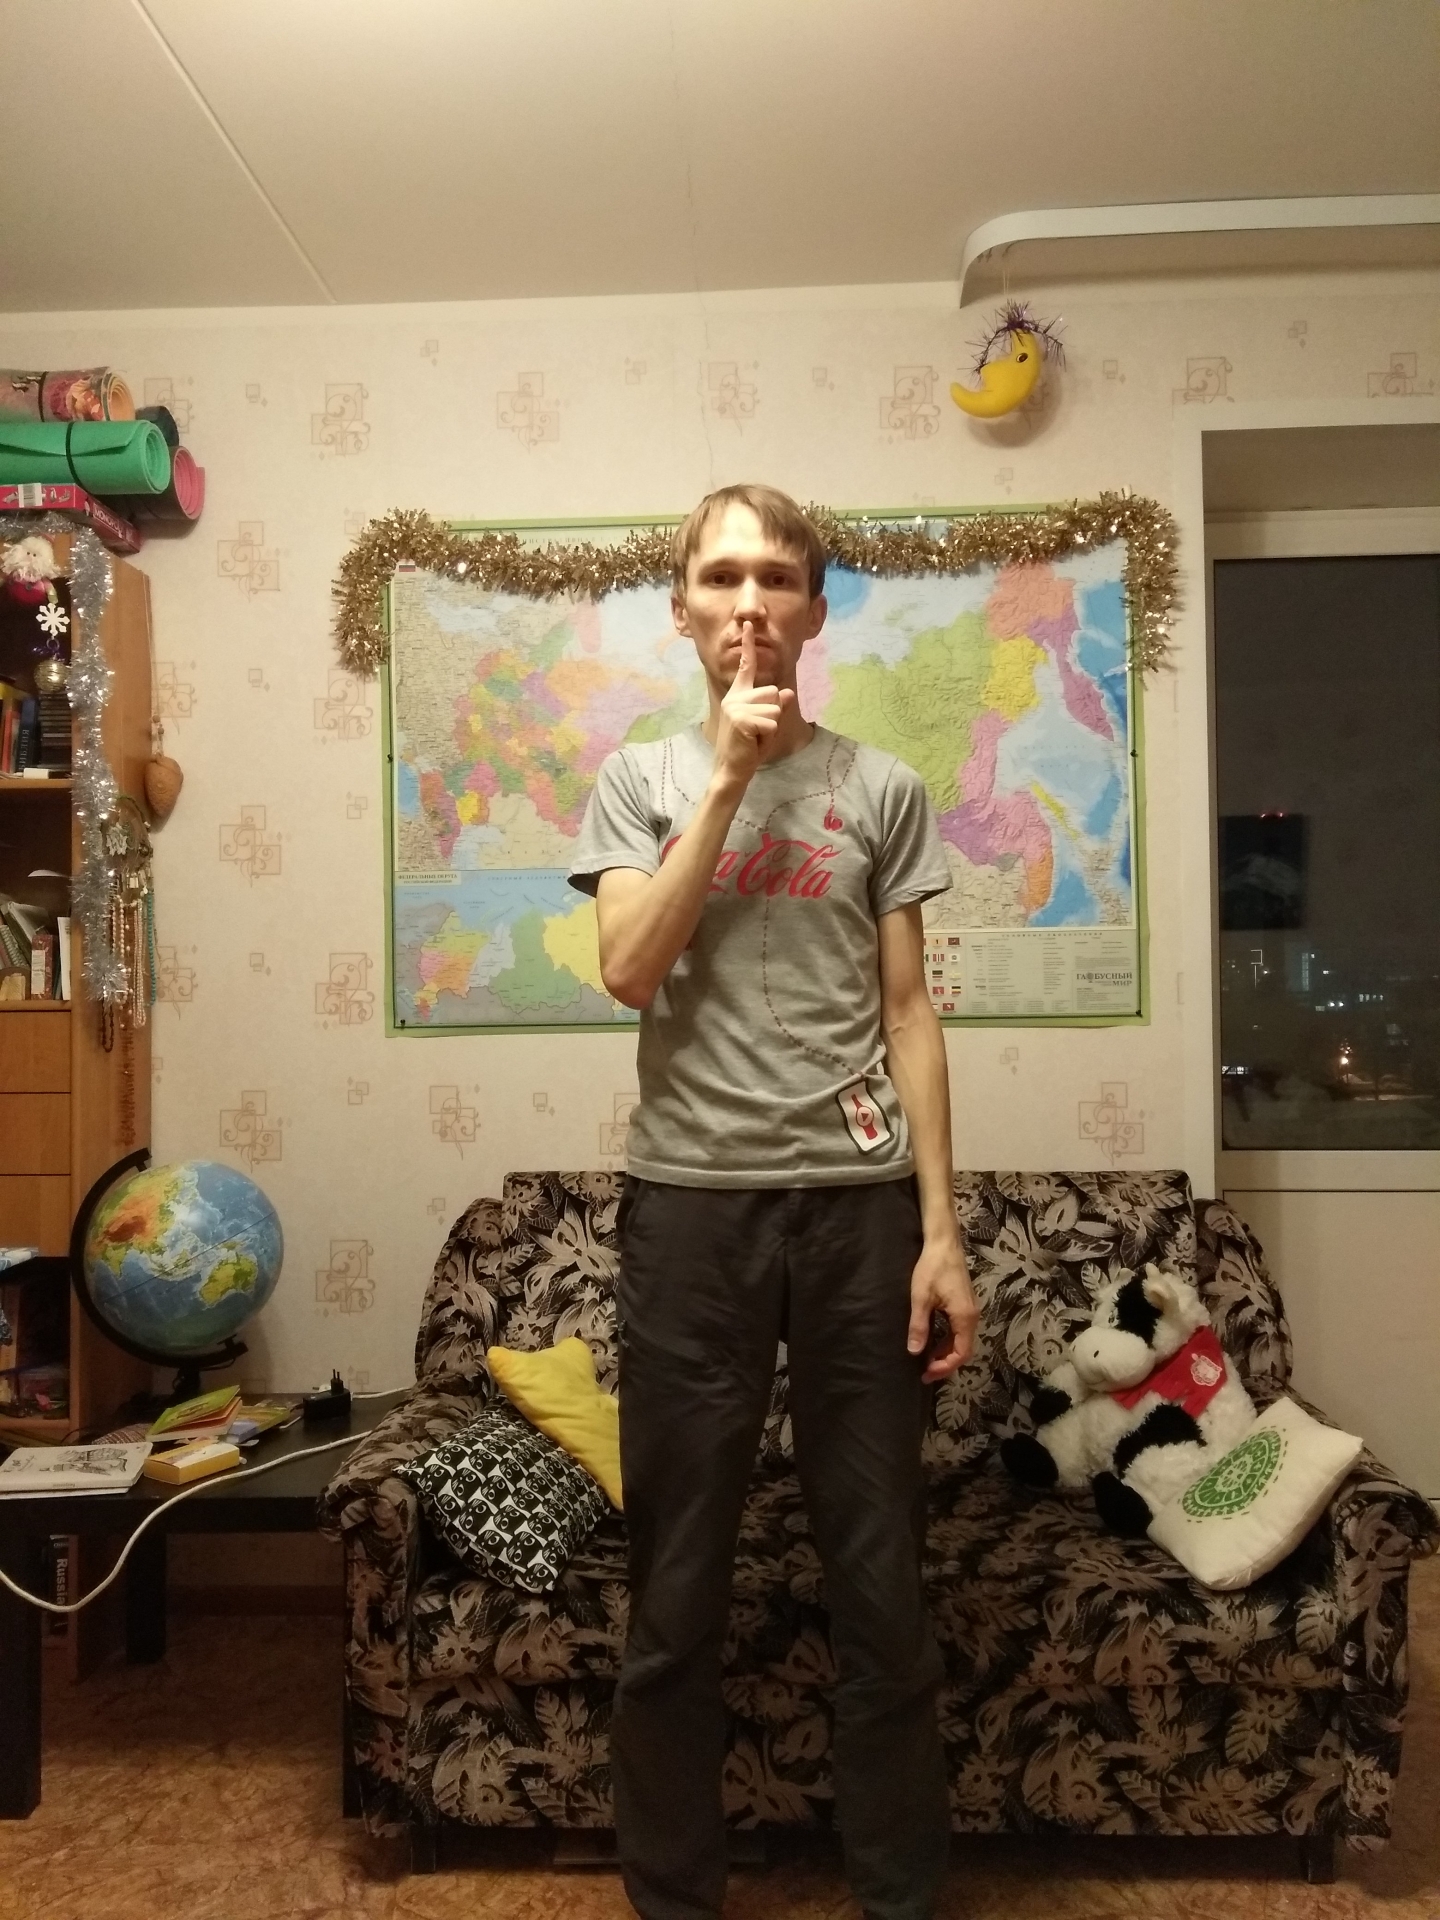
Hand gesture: mute